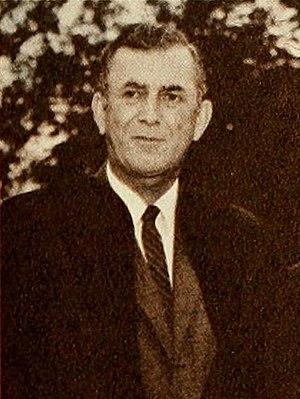
Laurence McKinley Gould est un géologue, enseignant et explorateur polaire américain. Il a effectué des expéditions dans l’Arctique et en Antarctique et a été le scientifique principal de la première expédition en Antarctique de Richard Byrd, que Gould a décrite dans son livre de 1931, Cold: the Record of an Antarctic Sledge Journey. Il a été président du Carleton College de 1945 à 1962 et président de l'Association américaine pour l'avancement des sciences en 1964. Il porte le même nom que le navire de recherche RV Laurence M. Gould, ainsi que des éléments antarctiques tels que la baie de Gould, la côte de Gould et le mont Gould.